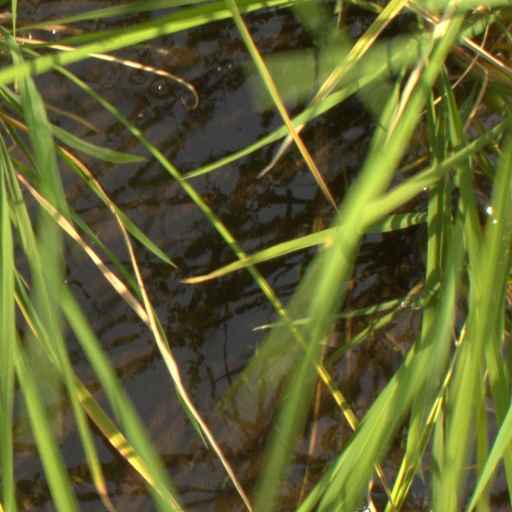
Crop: rice